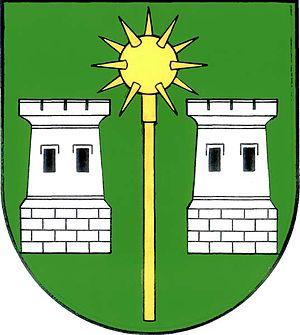
Věžky est une commune du district de Kroměříž, dans la région de Zlín, en République tchèque. Sa population s'élevait à 415 habitants en 2018.